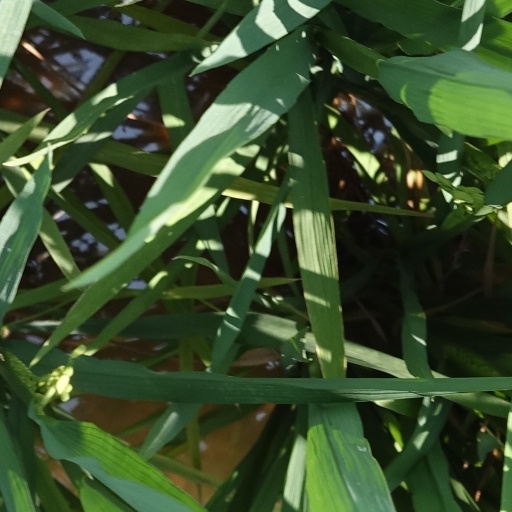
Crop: rice